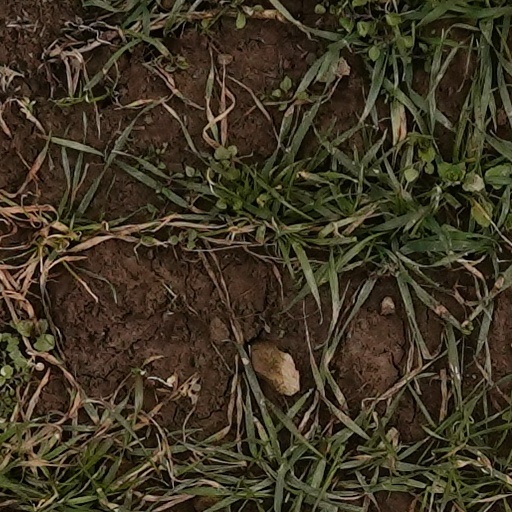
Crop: wheat